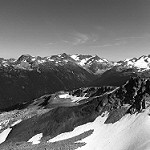
Label: B & W